The Taylor Companies

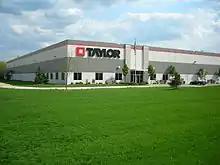
Bedford Ohio Factory

The Taylor Companies, consisting of The Taylor Chair Company and The Taylor Desk Company, was an American manufacturer of upholstered wood office seating and wood casegoods. Taylor’s primary manufacturing plant and headquarters were located in Bedford, Ohio. It also had a second manufacturing plant located in Lynwood, California. The company was often touted as being the oldest privately held furniture manufacturer in the United States.